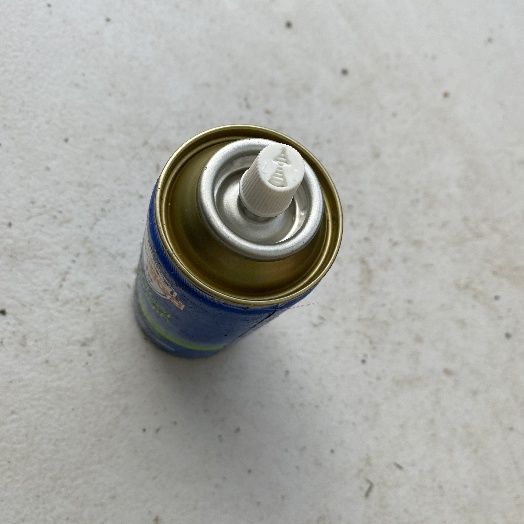
Label: Metal